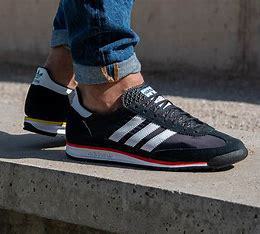
Brand: Adidas
Model: SL 72